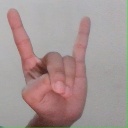
अक्षर: श